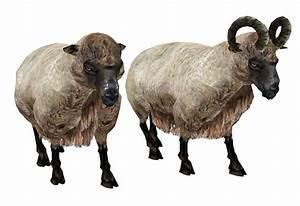
sheep